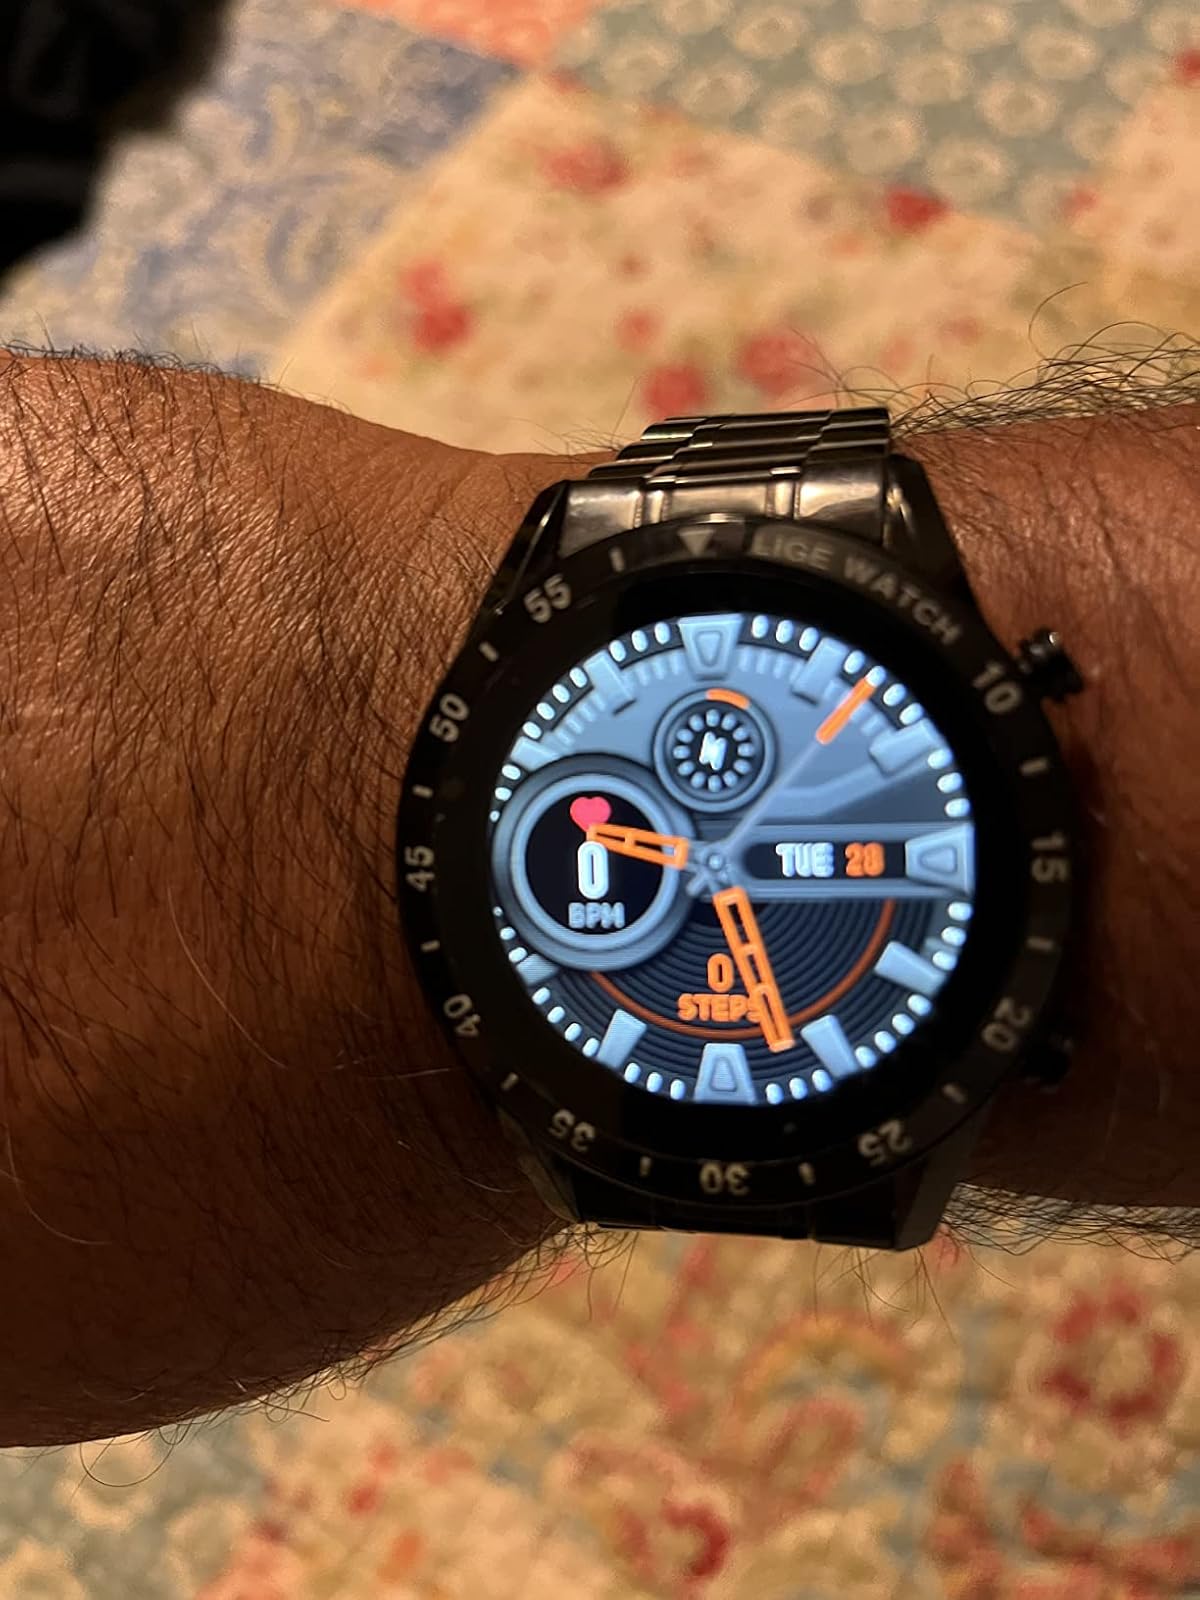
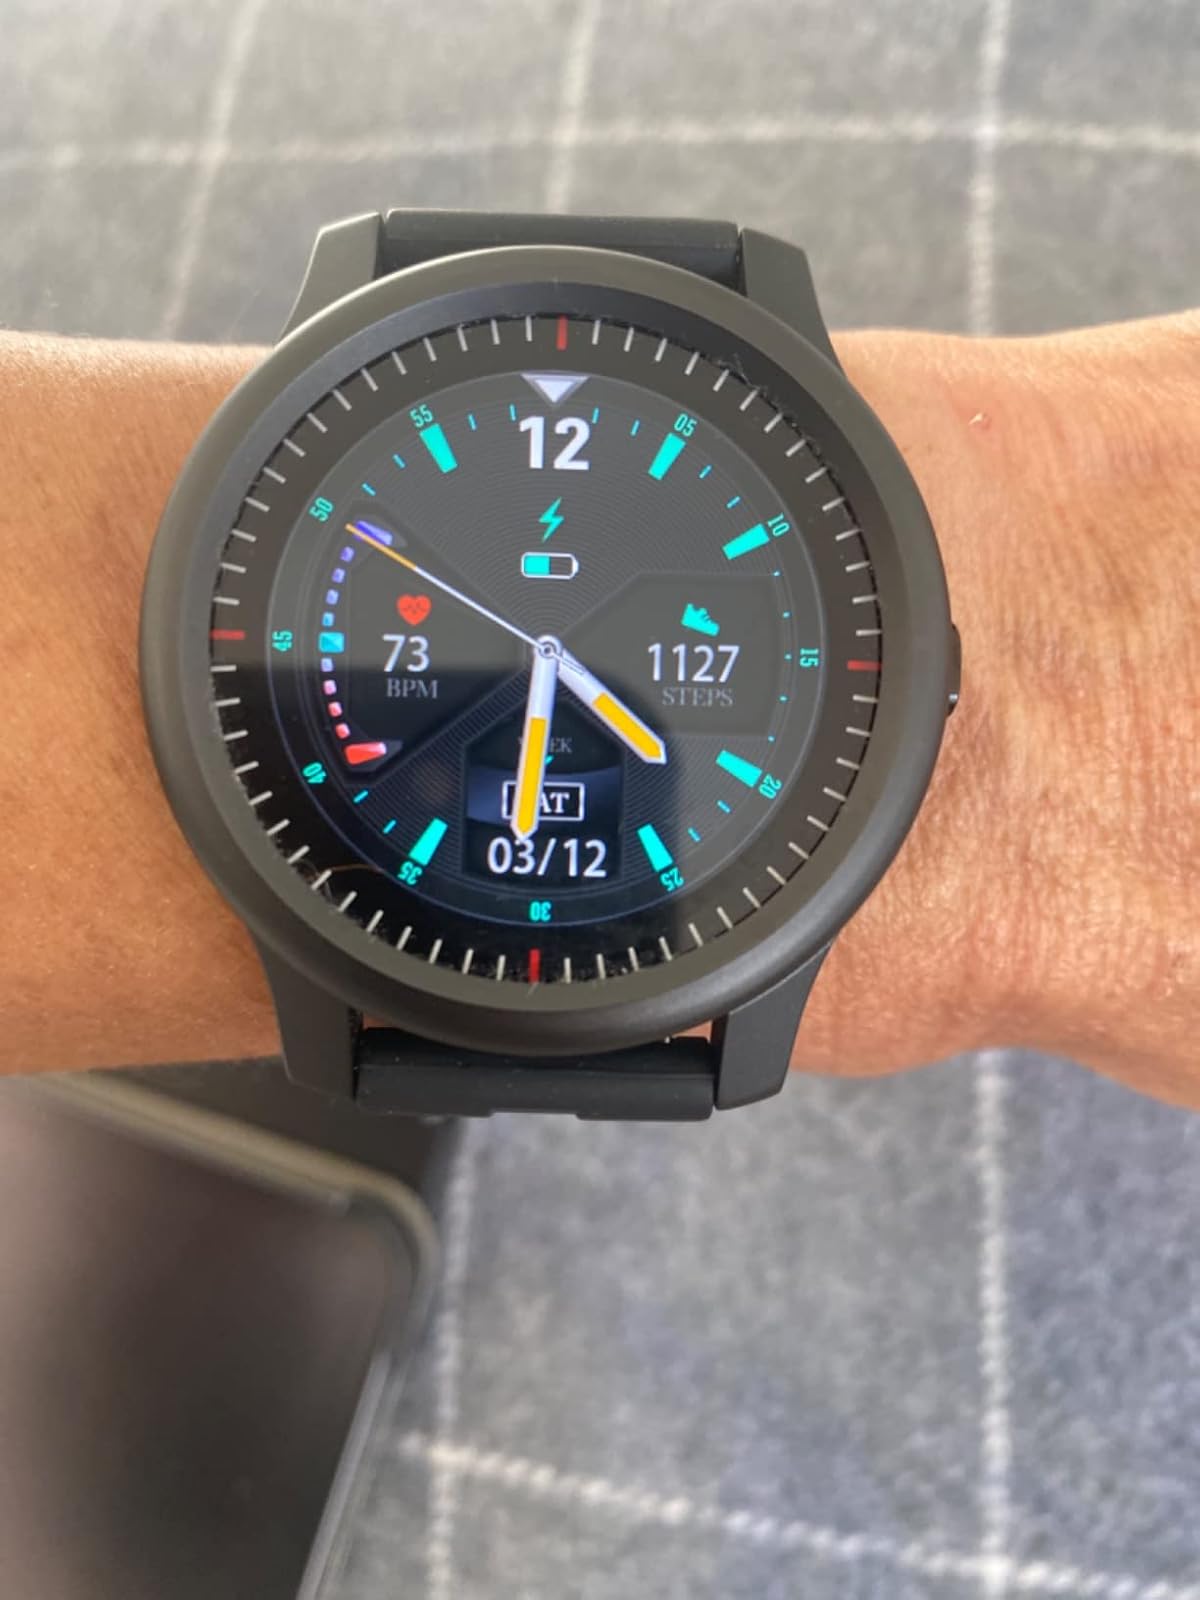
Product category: smartwatch
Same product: no